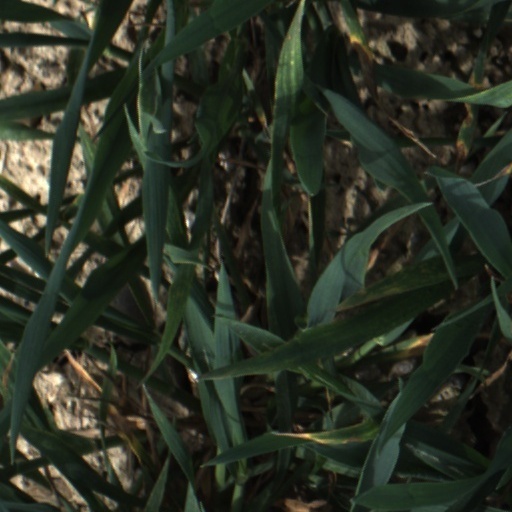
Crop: wheat